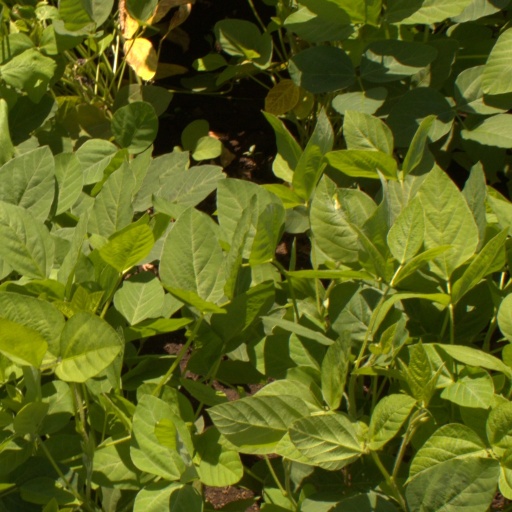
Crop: soybean